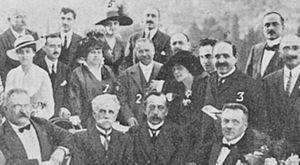
Jules Destrée est un homme politique belge, docteur en droit né à Marcinelle le 21 août 1863 et mort à Bruxelles le 2 janvier 1936. Bourgeois humaniste, les procès consécutifs aux grèves de 1886 vont déterminer son engagement au Parti ouvrier belge, l'ancêtre du parti socialiste.